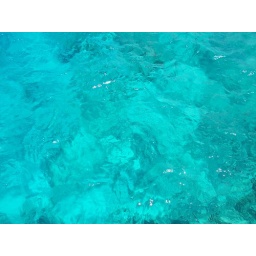
The water by the pier in Cozumel, very clear